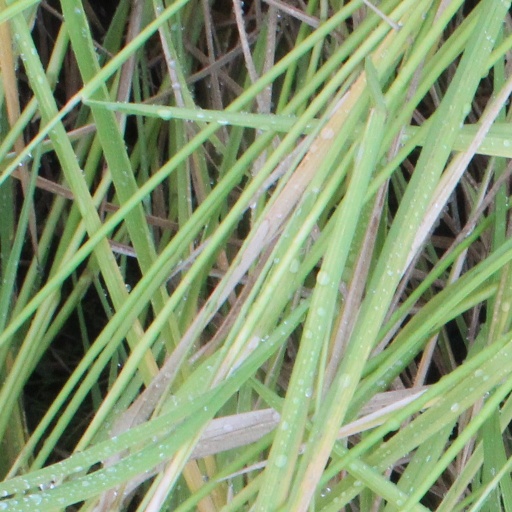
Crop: rice